Romvong

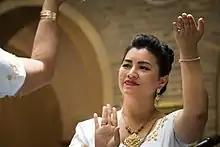
Hand gestures associated with Romvong

Romvong (also romanized as "Rom Vong" or "Roam Vong"), Lamvong (Lao: ລຳວົງ - ) or Ramwong (Tai Lue: ᩃ᪁ ᩴᩅ ᩫ ᩬ; Tai Khun: ᨽ᩠ᨿᨦᨴᩱ᩠ᨿᩃᩨᩢ), Rambung) is a type of Southeast Asian dance where both men and women dance in a circle. It is a popular folk-dance in Cambodia, Laos, Malaysia, Xishuangbanna (China), and Thailand. It is a slow round dance continuously moving in a circular manner, and incorporates graceful hand movements and simple footwork. Both men and women participate in the same circle.